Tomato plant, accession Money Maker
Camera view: vertical (180 deg); turntable rotation: 330 degrees
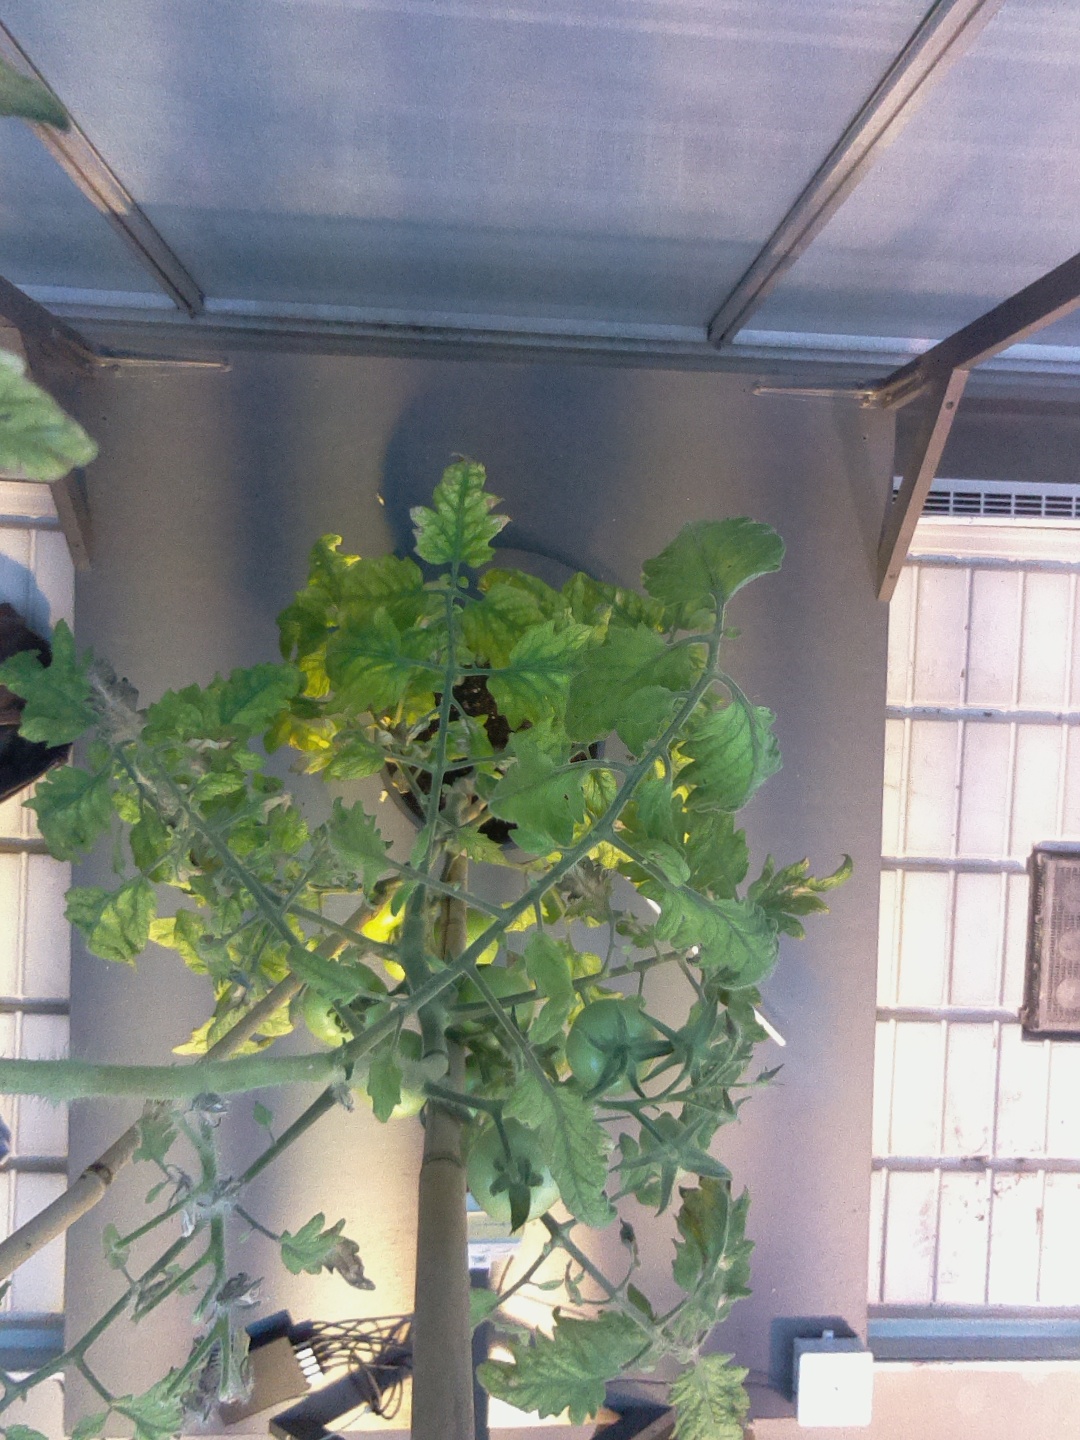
BBCH growth stage 78: 80% -90% of final fruit size